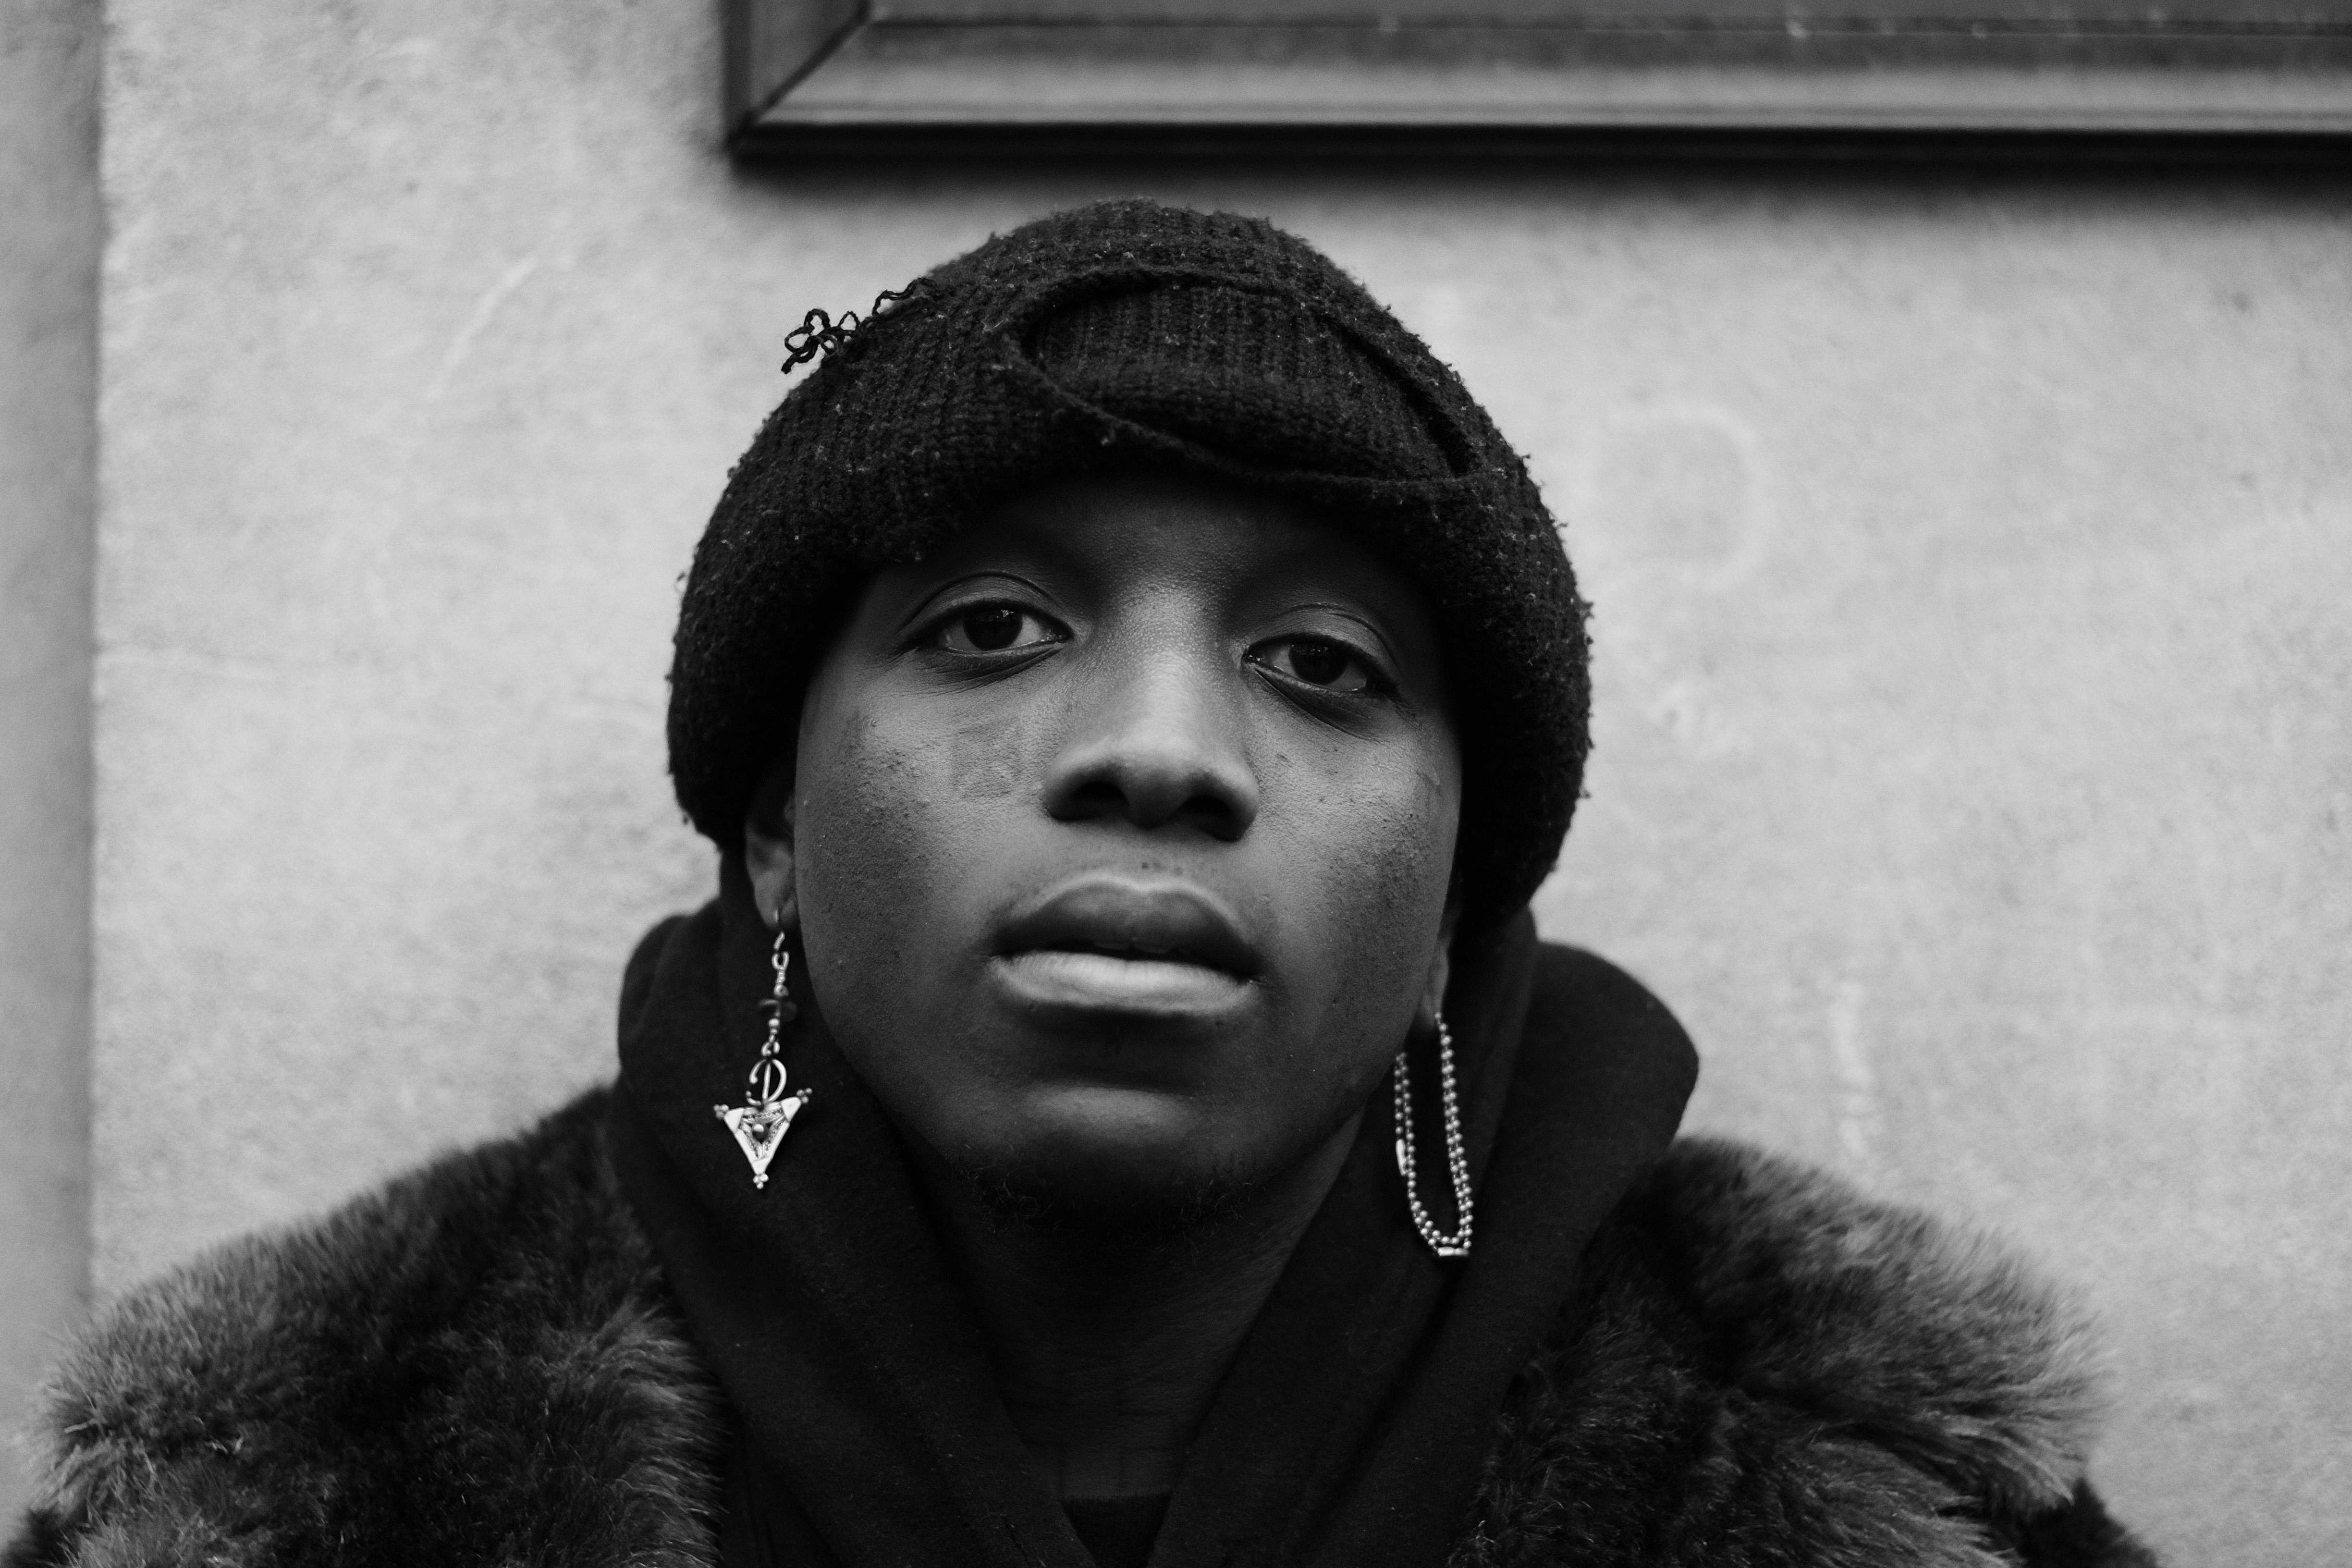
person, black and white, white, photography, portrait, model, black, monochrome, lady, facial expression, smile, head, photograph, beauty, photo shoot, monochrome photography, portrait photography, film noir